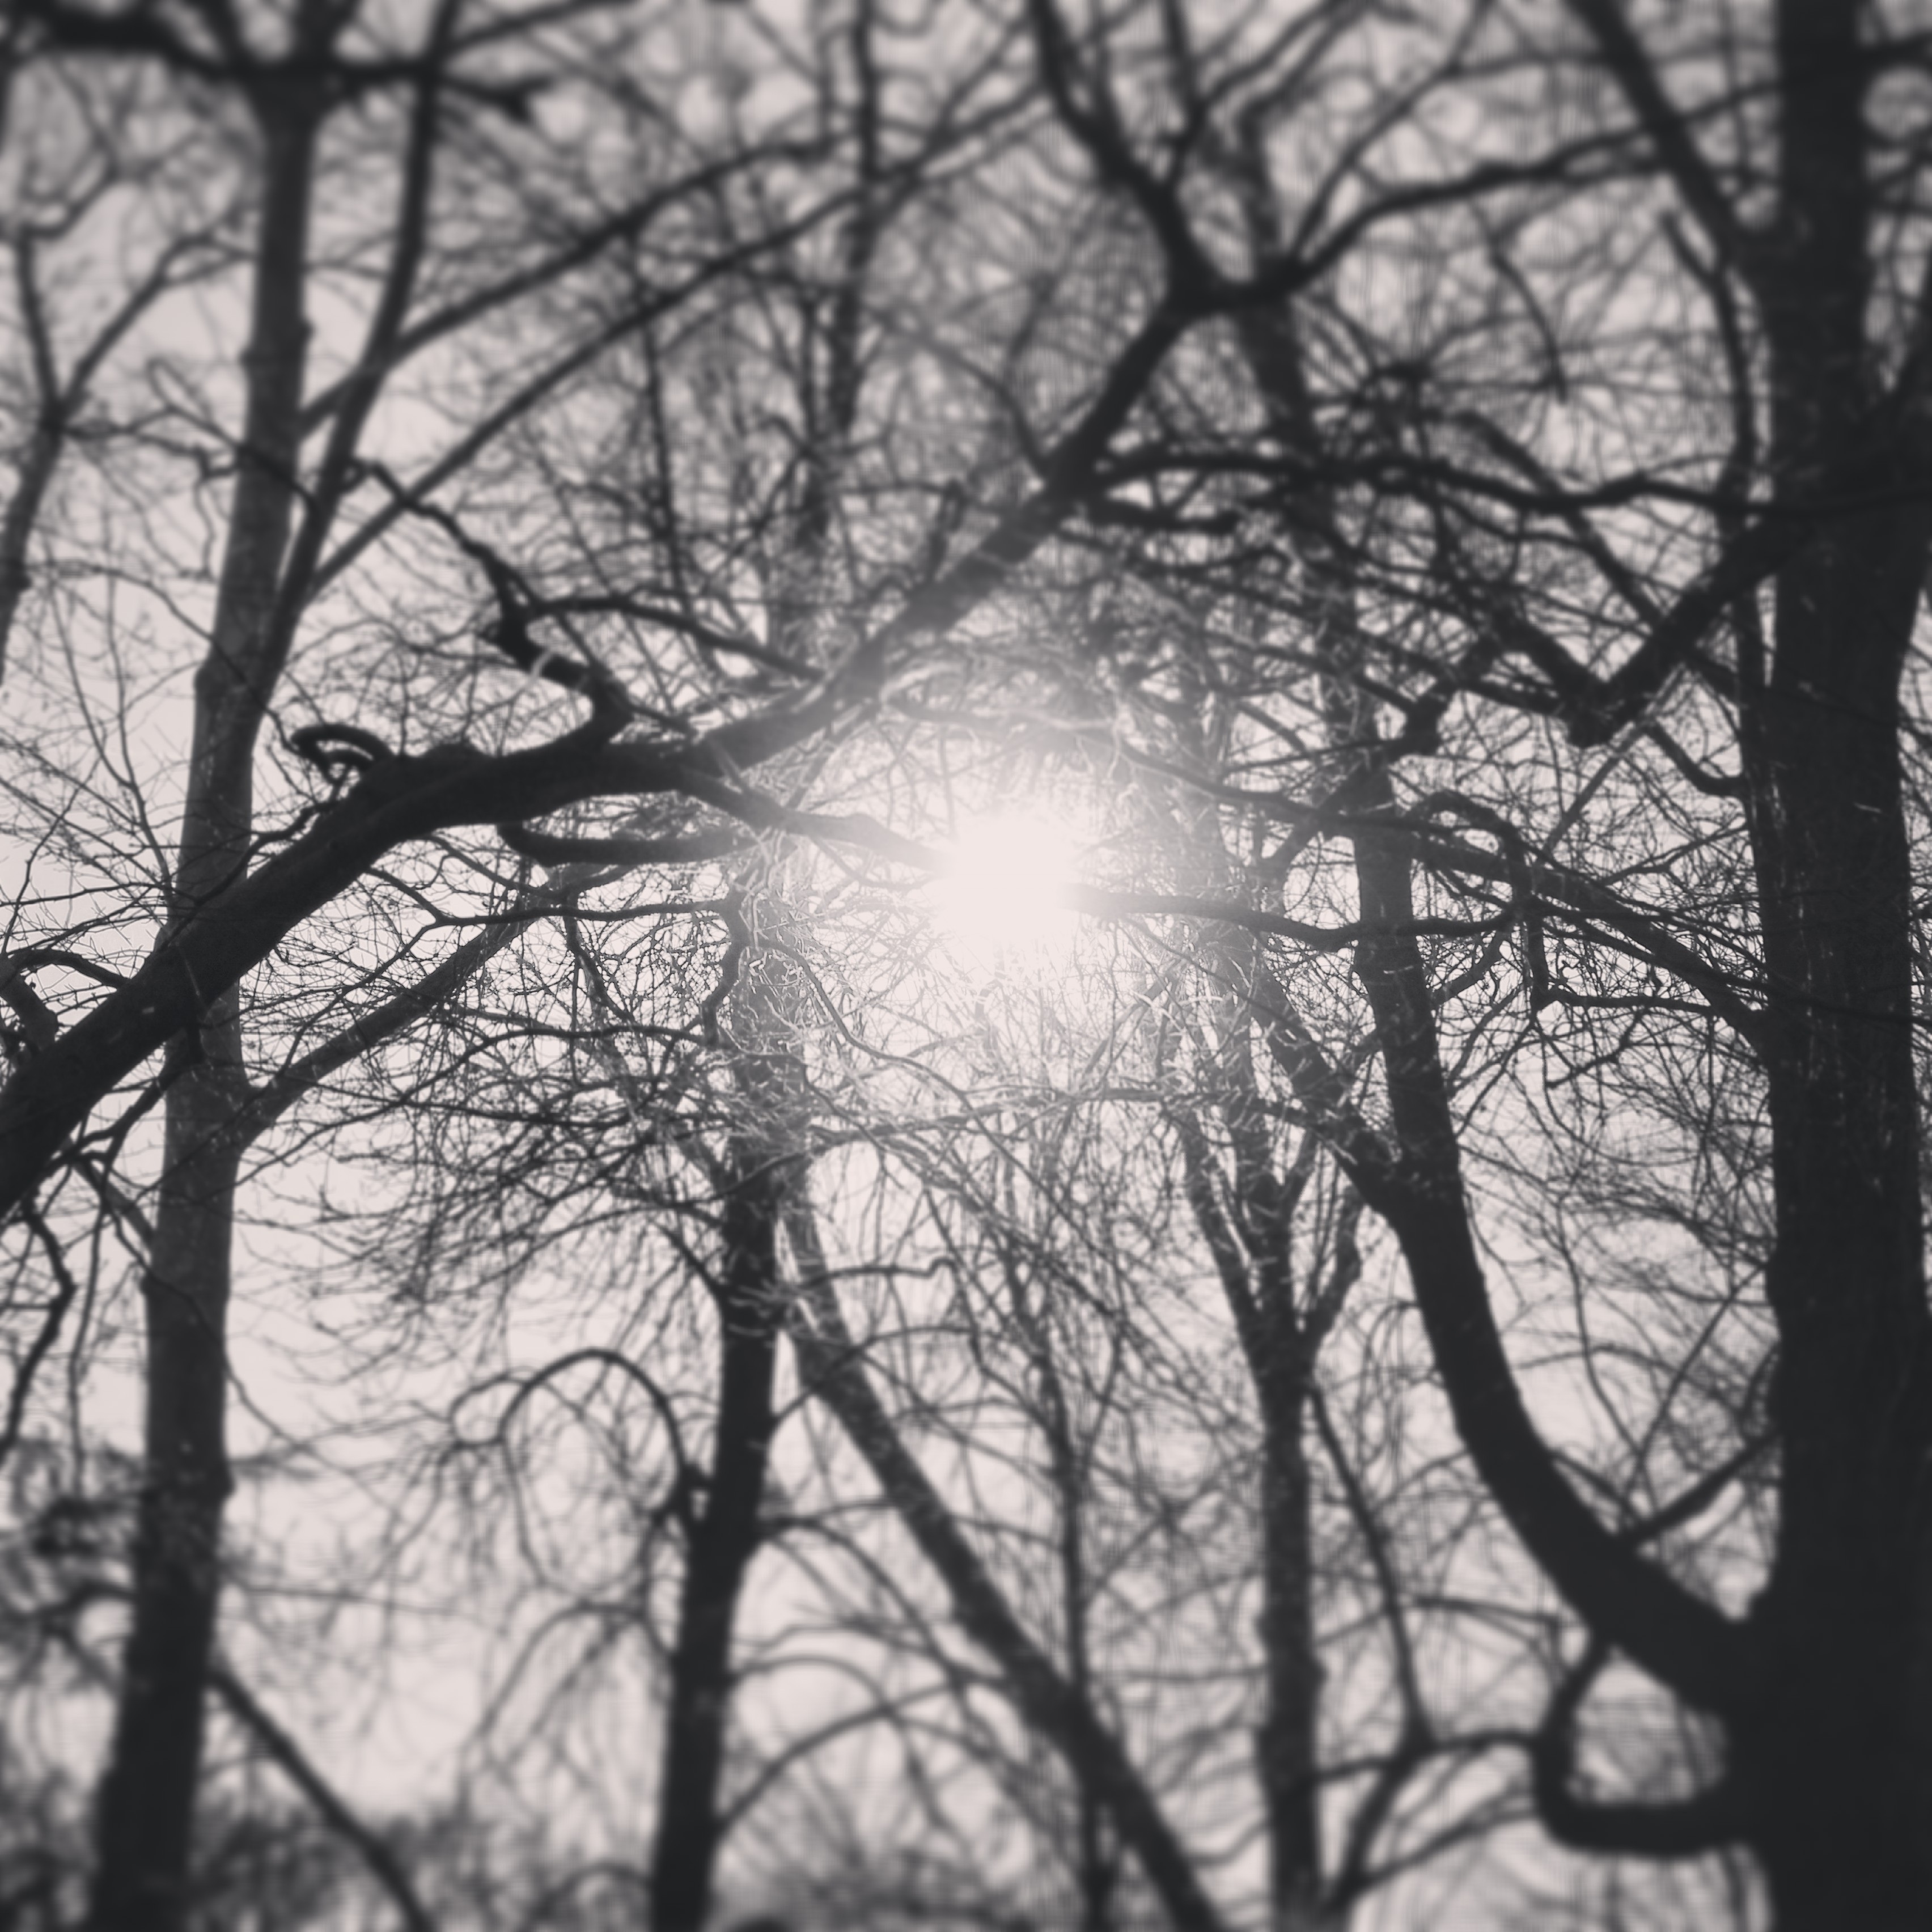
tree, forest, branch, winter, light, black and white, plant, sky, sun, sunlight, morning, monochrome, season, freezing, monochrome photography, atmospheric phenomenon, woody plant